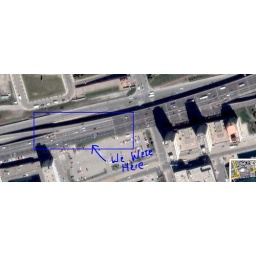
This is a Google maps screen grab of where we were. high lighted in lovely blue for your enjoyment.